Newcastle Airport (New South Wales)

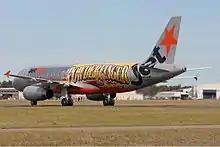
Jetstar Airbus A320-200 in Powderfinger livery at Newcastle Airport

Newcastle Airport is surrounded by Class C Airspace and does not have a control tower. Newcastle Airport domestic traffic is controlled by the Williamtown RAAF base. Outside of RAAF operating times and Newcastle Airport operating curfew, pilots must co-ordinate movements using a Common Traffic Advisory Frequency (CTAF). The air traffic control service is provided by RAAF personnel.